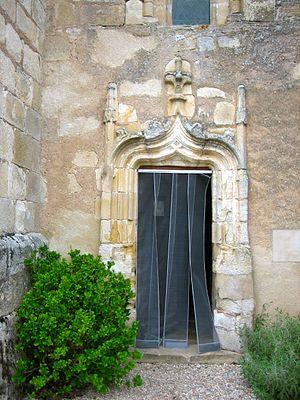
Porte latérale sud de l'église Saint-Georges à Saint-Jeanvrin
L'église Saint-Georges, anciennement Saint-Janvier, est une église catholique située à Saint-Jeanvrin, en France. L'édifice est classé au titre des monuments historiques en 1911.